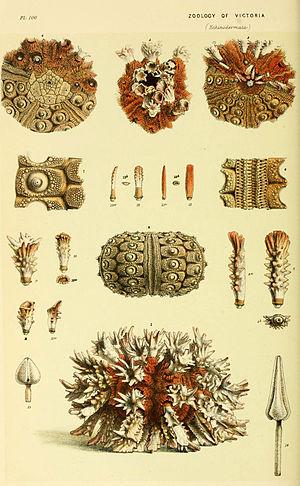
Goniocidaris tubaria est une espèce d'oursins de la famille des Cidaridae.
Les Goniocidaris constituent un genre d'oursins de la famille des Cidaridae.